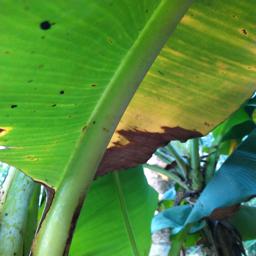
Label: JAHAJI STEM